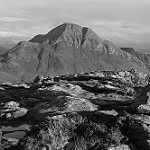
Label: B & W